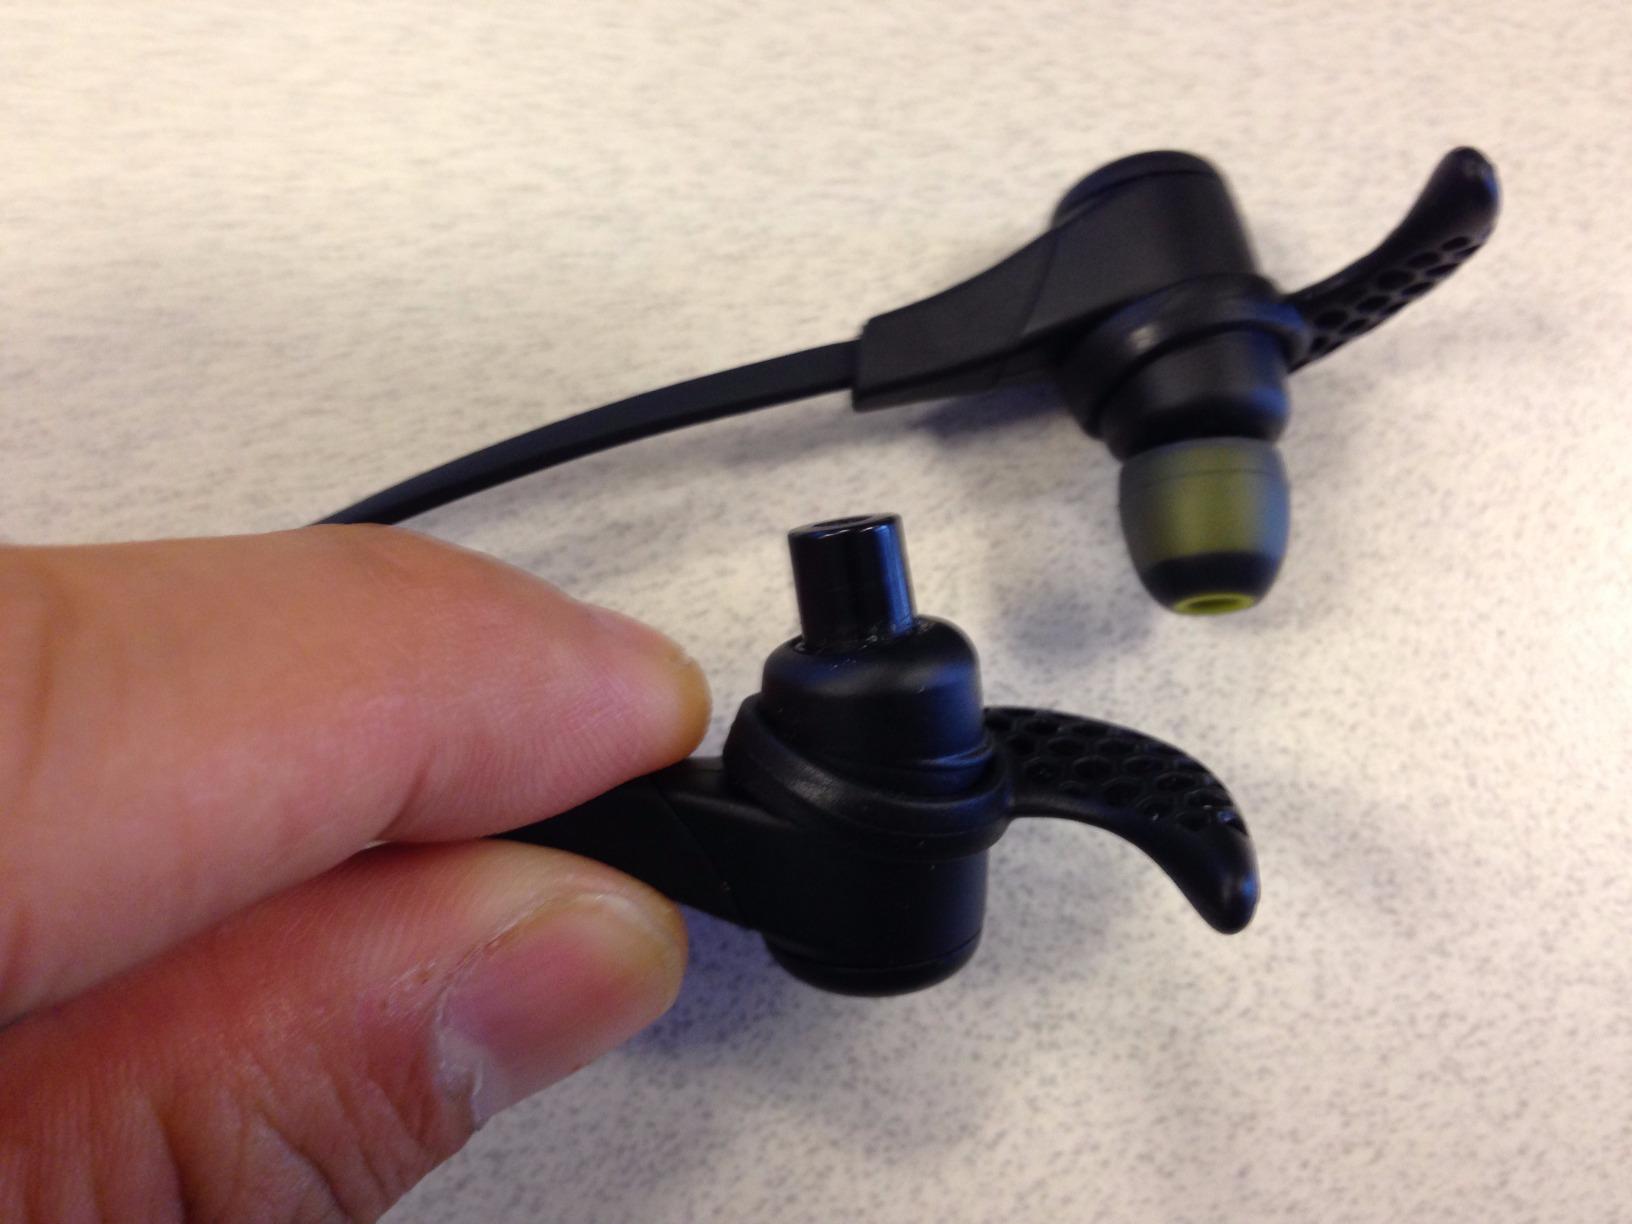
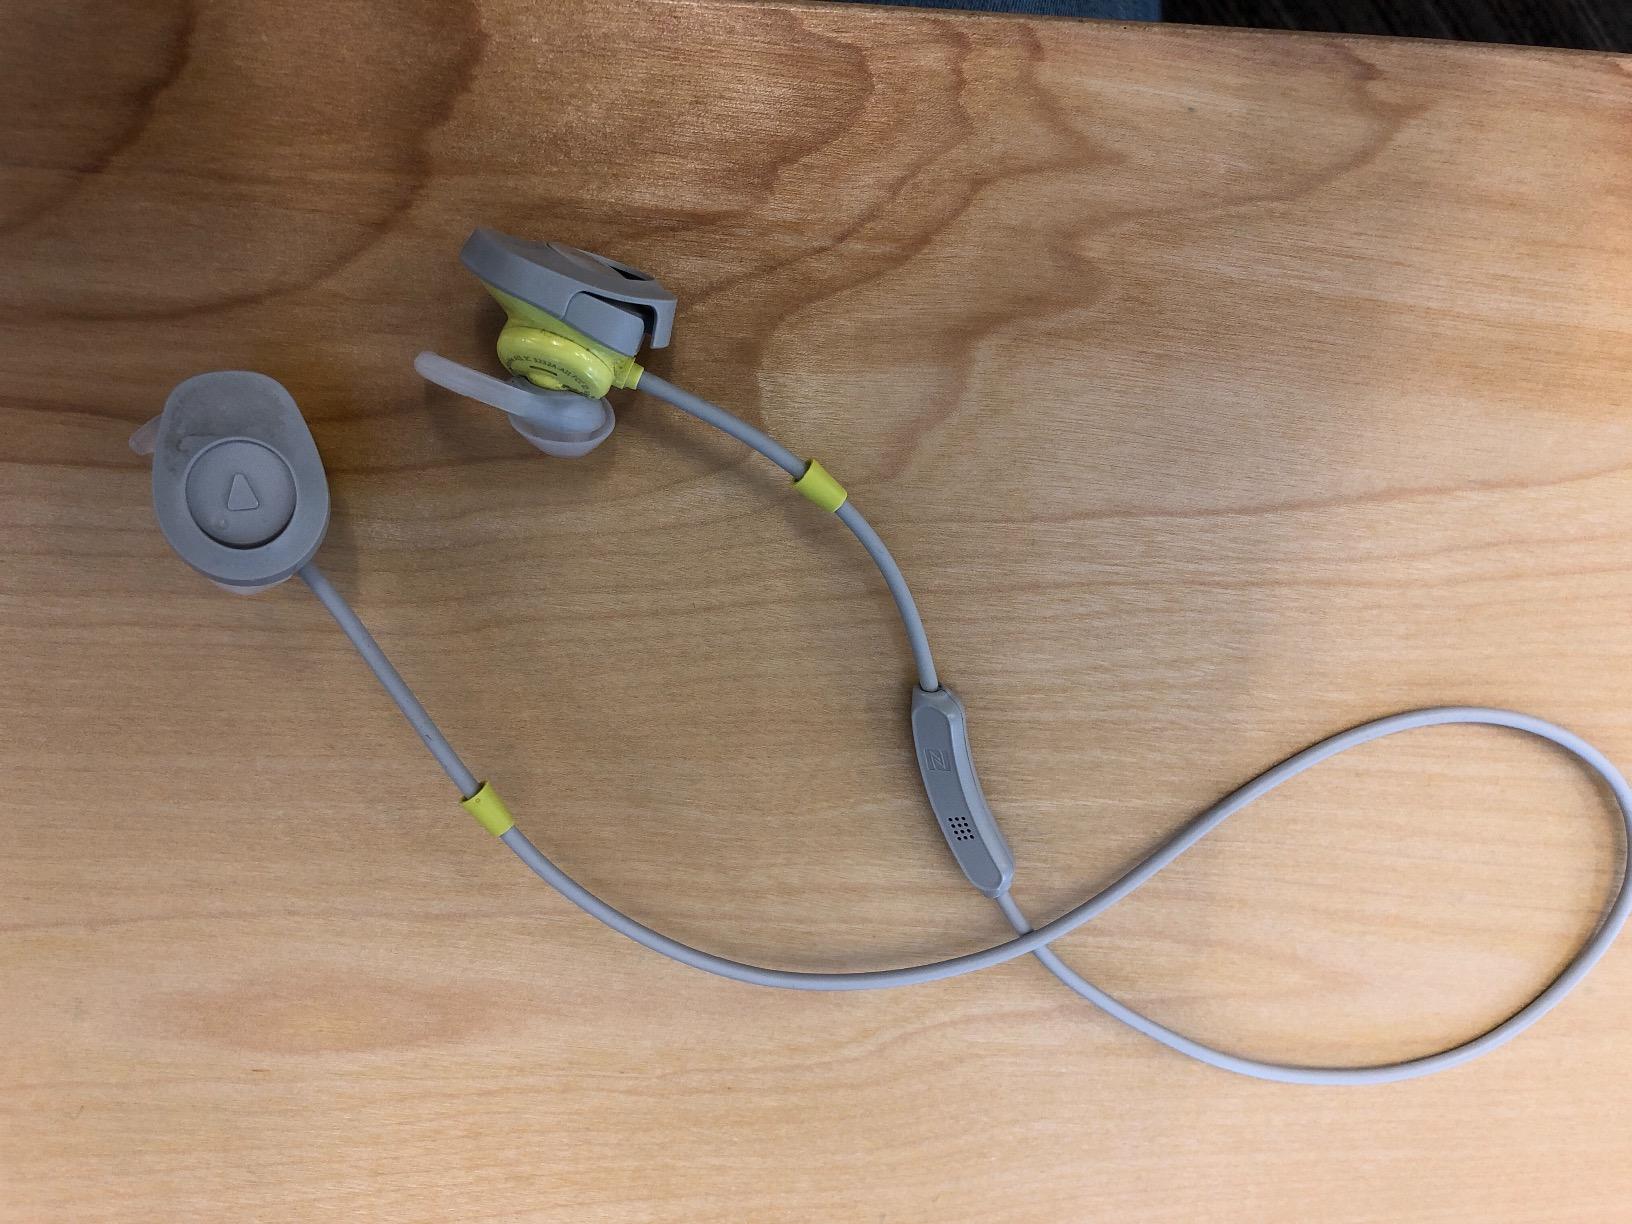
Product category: headphones
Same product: no